Hendrik Figee

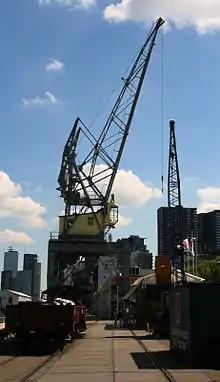
Crane by Figee, now at the Haven Museum, Rotterdam.

Hendrik Figee (May 28, 1838, in Haarlem – December 3, 1907, in Haarlem) was a Dutch businessman and entrepreneur credited with expanding the Haarlem factory Figee Crane Company into an international manufacturer of cranes.